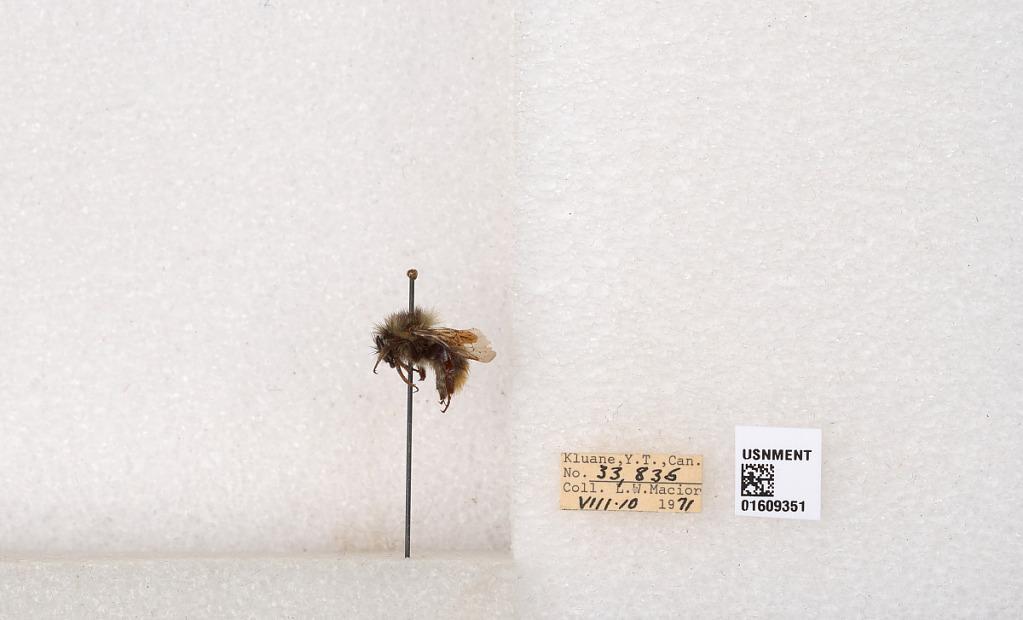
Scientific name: Bombus (Pyrobombus) sylvicola Kirby
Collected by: L. Macior
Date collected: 1971-8-10
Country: Canada
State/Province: Yukon
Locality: Kluane
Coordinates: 61.2281, -138.722